Medical research

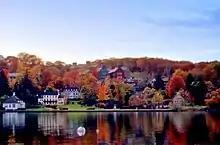
Cold Spring Harbor Laboratory on Long Island, home to eight scientists awarded the Nobel Prize in Physiology or Medicine, is an internationally renowned basic medical research institution.

Example areas in basic medical research include: cellular and molecular biology, medical genetics, immunology, neuroscience, and psychology. Researchers, mainly in universities or government-funded research institutes, aim to establish an understanding of the cellular, molecular and physiological mechanisms of human health and disease.